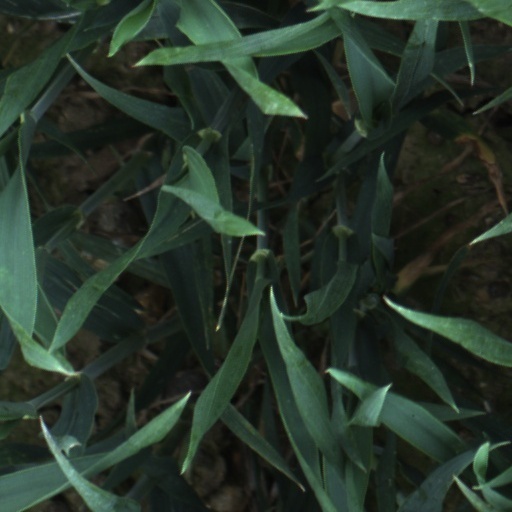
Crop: wheat